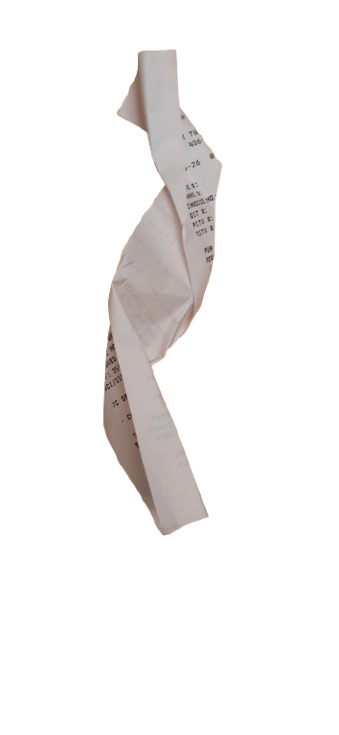
Waste category: trash